Dave Mason

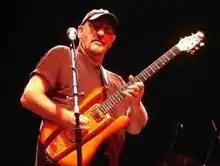
Mason playing at the Canyon Club in Agoura in 2007

Mason's tenure with Traffic was disjointed. He was a founding member of the group, but left following the release of their debut album, "Mr. Fantasy" (1967), only to rejoin halfway through the sessions for their next album, "Traffic" (1968), after which he left again. "Last Exit" (1969), a compilation of odds and ends, features little material by Mason apart from his song "Just for You".